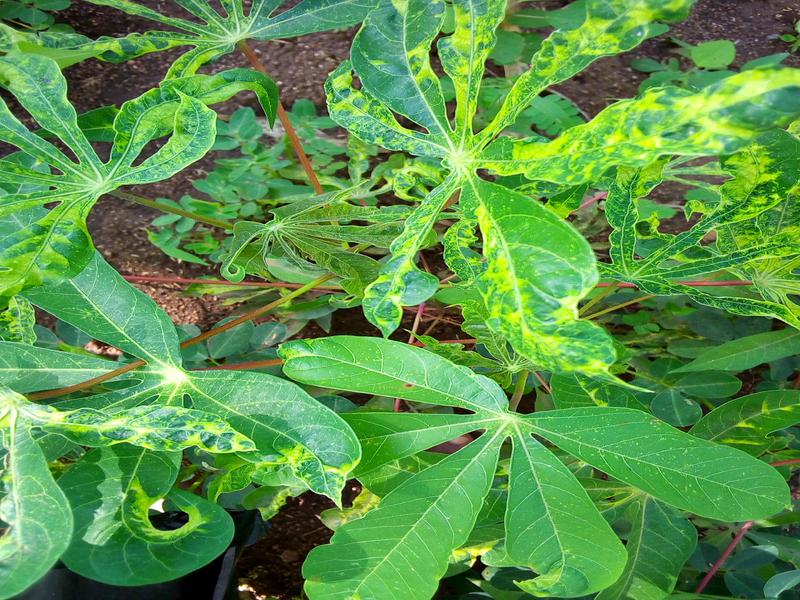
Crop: cassava
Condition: mosaic_disease